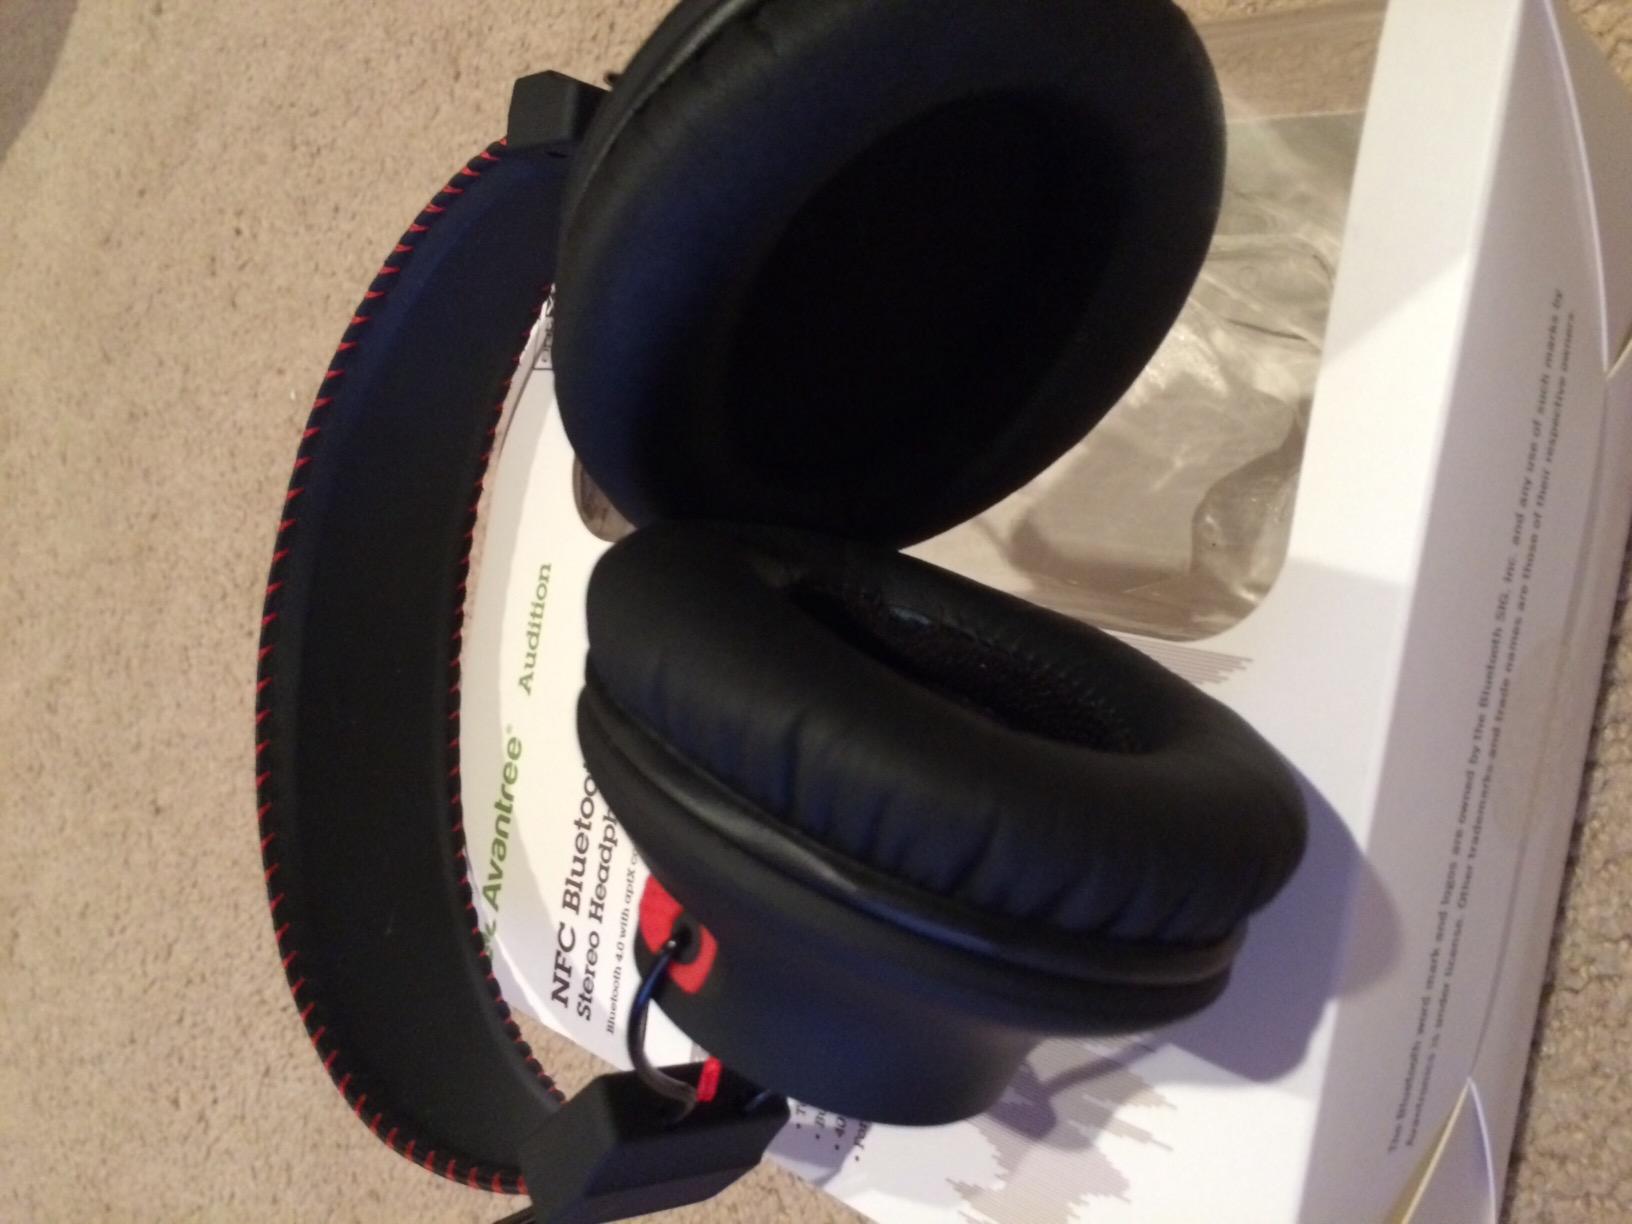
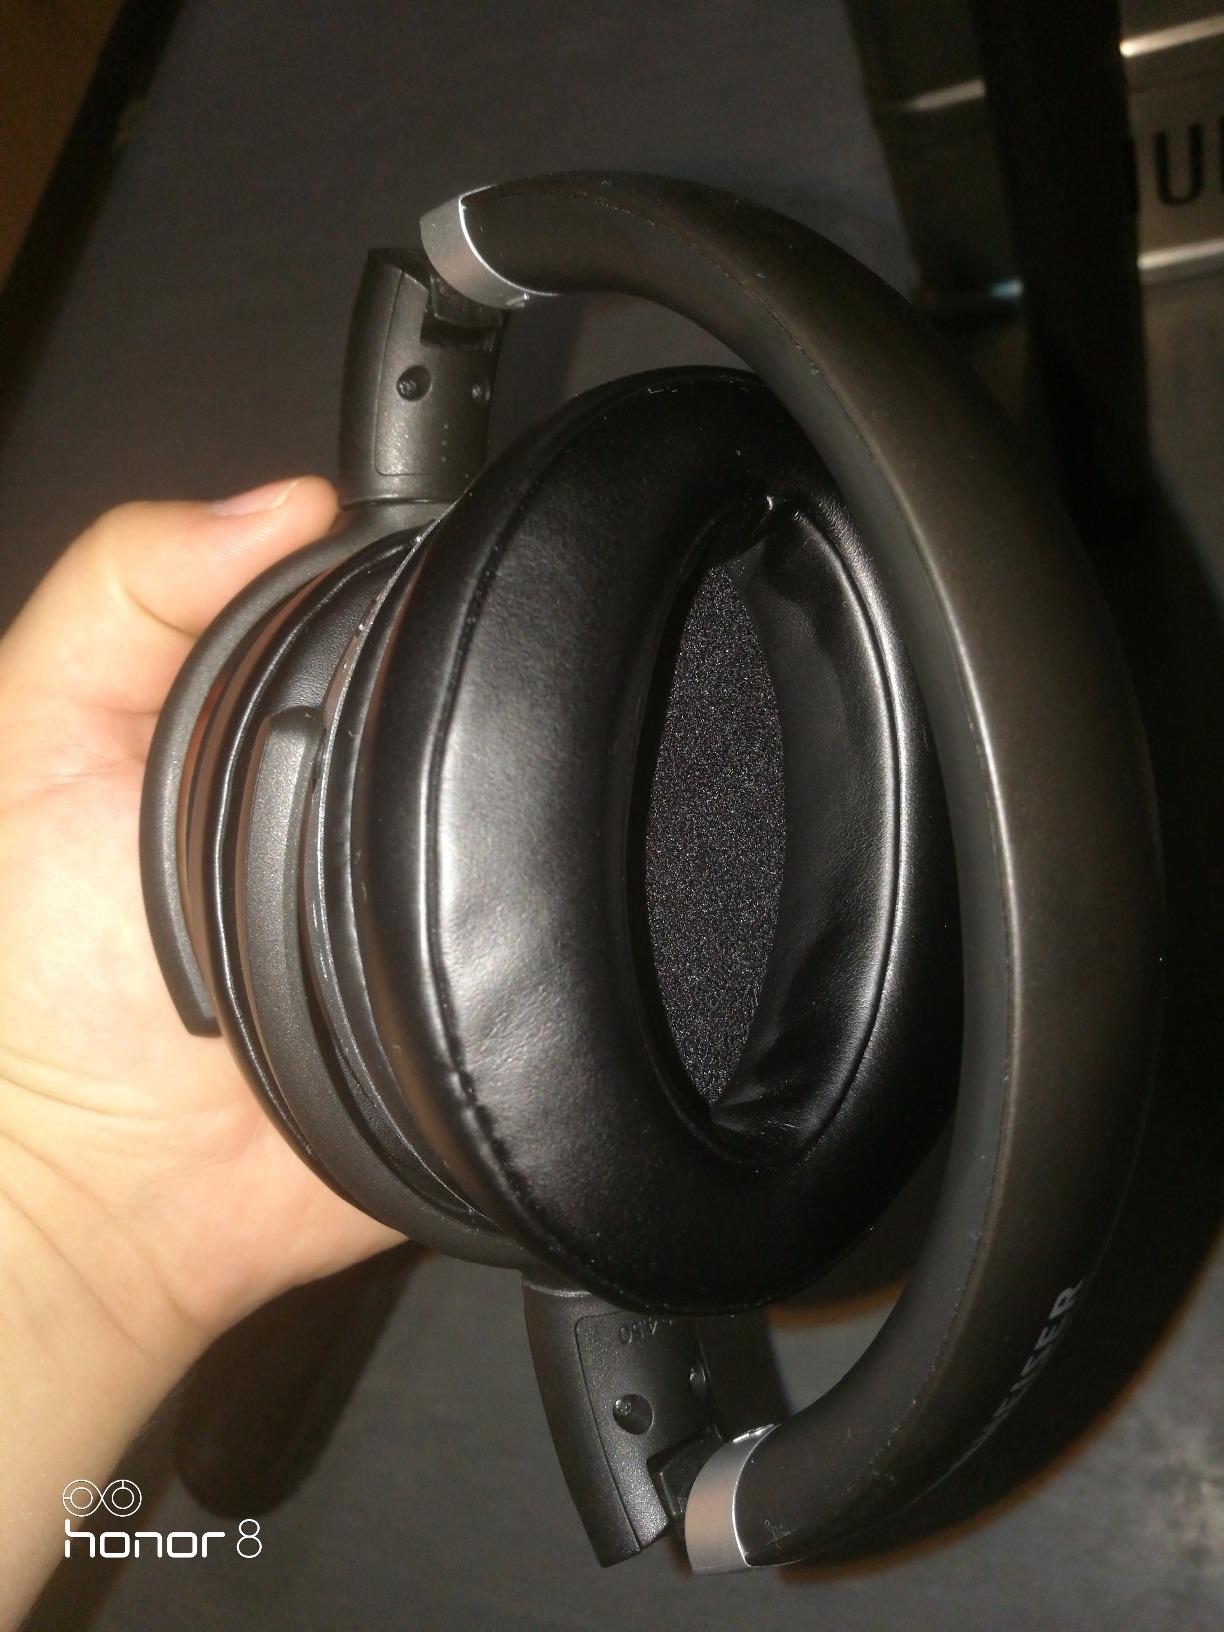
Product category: headphones
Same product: no